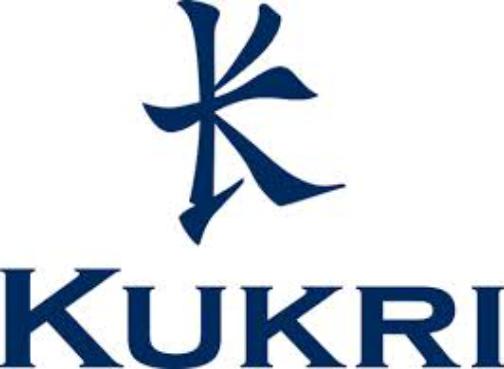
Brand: Kukri
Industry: Sports